Tata Hispano

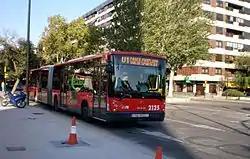
MAN NG313-F; Hispano Carrocera "Habit"

The company was founded in 1947 by D. Vincenzo Angelino Gervasio (an engineer of Neapolitan origin) and his wife Felisa Pueyo as Talleres Nápoles in Zaragoza, Spain. It was originally devoted to repairs, welding and metalwork on post-war trucks, but the company also developed its own design for a "unique truck cabin", which could be mounted on any chassis, and which was very successful. This success allowed the company to expand and move to a 3,000 m2 workshop, where it built its first bus in 1958 and its first double-decker bus in 1960. In 1962, the company moved again to newly built installations on the N-II road, becoming Factorías Nápoles, S.A., and begins to sell vehicles under its own brand, "Nazar" (an conflation of "Naples" and "Zaragoza"), in Spain and abroad. But in 1964, financial problems force the founder, Vicenzo Angelino, to leave the company, which changed its name again to Fabricaciones Industriales S.A.. In 1966, the company became part of Barreiros Diesel, S.A., which was in turn purchased by Chrysler in 1969, forming Chrysler España, S.A.. The bus and bodywork part of Chrysler España was then sold to Van Hool España, S.A. in 1971, which was later renamed to Hispano Carrocera, S.A.L. in 1983. The company manufactured Van Hool buses under license until developing the Hispano Carrocera brand in the late 1980s.